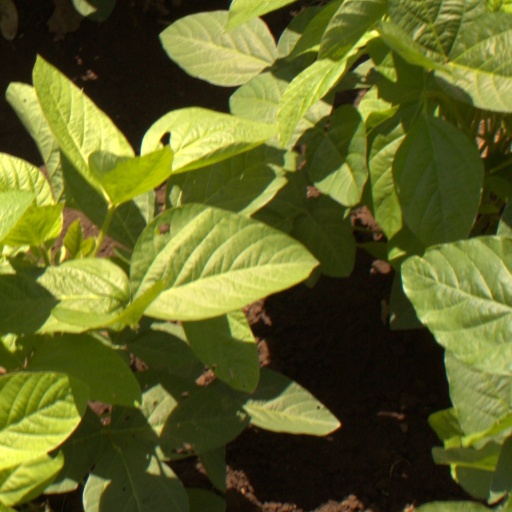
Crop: soybean